BC Rail

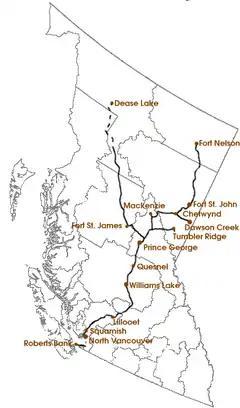
Map of the British Columbia Railway

In the 1960s, a new line had been projected to run northwest from Fort St. James to Dease Lake, away. On October 15, 1973, the first of the extension to Lovell (lat 55°33′, long 126°2′) were opened. The cost of the line was significantly greater than what was estimated, however. Contractors working on the remainder of the line alleged that the railway had misled them regarding the amount of work required so that it could obtain low bids, and took the railway to court.